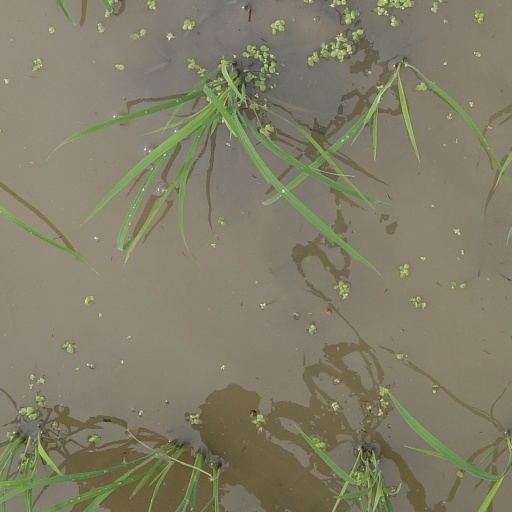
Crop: rice